1916 Charleston hurricane

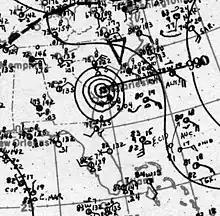
Surface weather analysis of the hurricane over Charleston on July 14

The 1916 Charleston hurricane was a tropical cyclone that impacted parts of the Southeastern United States in July 1916. Torrential rainfall associated with the storm as it moved inland led to the Great Flood of 1916: a prolific and destructive flood event affecting portions of the southern Blue Ridge Mountains. This flood accounted for most of the damage and fatalities associated with the hurricane; most of these occurred in North Carolina. The hurricane was first detected as a tropical storm east of Miami, Florida on July 11. It took an unusually straightforward path towards the Carolinas and strengthened into a hurricane on July 12. The storm's peak sustained winds of —equivalent to a modern-day Category 3 hurricane on the Saffir–Simpson scale—were attained on July 13. It made landfall near Charleston, South Carolina, the next morning, and weakened as it continued inland before losing its tropical cyclone status on July 15 over western North Carolina.